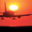
Label: airplane